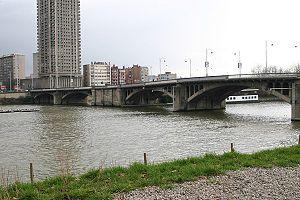
La ville de Liège comporte de nombreux ponts, essentiellement au-dessus de la Meuse et de la Dérivation. Ci-dessous les ponts présents sur le territoire de la commune de Liège de l'amont vers l'aval.
Cette liste contient les ponts présents sur la Meuse et ses bras. Elle est donnée par province néerlandaise, province belge et département français, depuis l'aval du fleuve vers son amont et précise, après chaque pont, le nom des communes qu'elle relie, en commençant par celle située sur la rive gauche du cours d'eau.